William Cornwallis Symonds

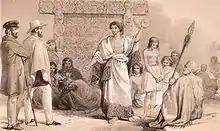
Ernst Dieffenbach's party and Te Waro, April 1841. Artist: Joseph Jenner Merrett

During 1841, Symonds accompanied the naturalist Ernst Dieffenbach in his survey of the North Island. On 3 May 1841, Symonds was appointed to the original Legislative Council. He died in a boating accident on 23 November 1841, while sailing across the Manukau Harbour to deliver supplies to the sick wife of missionary James Hamlin on the Āwhitu Peninsula. His death was deeply regretted by Hobson.